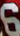
Number: 6